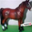
Label: horse